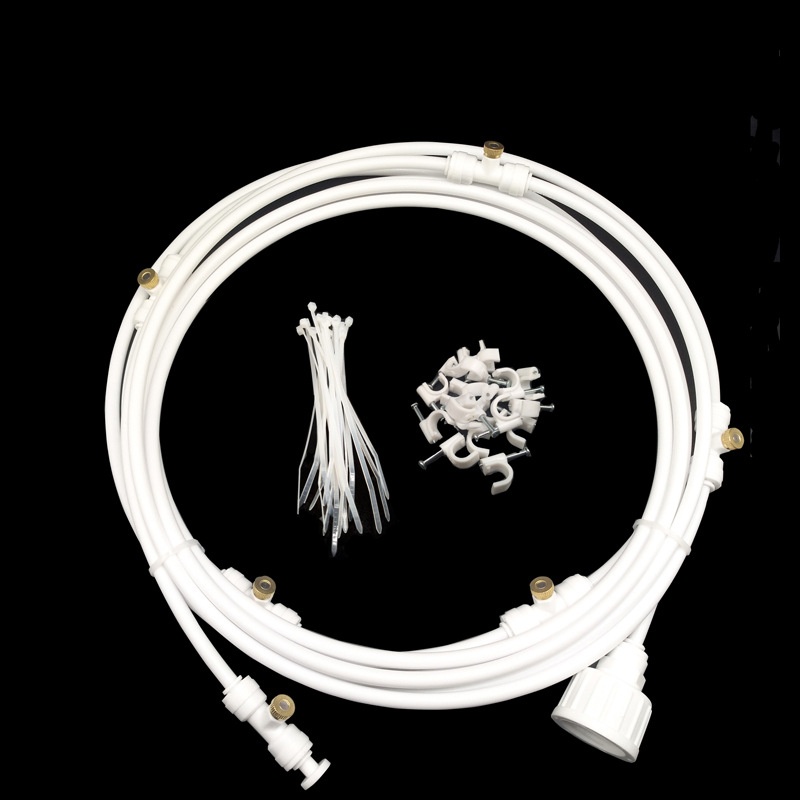
6-18M Outdoor Mist Coolant System White Misting Cooling Kit for Greenhouse Garden Patio Watering Irrigation System
Descriptions: 6-18M Outdoor Mist Coolant System White Misting Cooling Kit for Greenhouse Garden Patio Watering Irrigation System Specifications: Material: Brass body with stainless steel orifice Working Pressure: 2-30 Bar Thread Size: 10-24UNC Color: White Size: Standard water tap adapter: Thread Size:3/4"; Mist hose:1/4"(can work under normal pressure(2-3kg)) Type(Length) Included 6M Misting System - 3M water supply hose - 3M spray tube with 6pcs spray seats and 6pcs misting nozzles - 1pcs faucet connector - 1pcs stopper - 20pcs cable ties - 20pcs clamps 9M Misting System - 3M water supply hose - 6M spray tube with 11pcs spray seats and 11pcs misting nozzles - 1pcs faucet connector - 1pcs stopper - 30pcs cable ties - 30pcs clamps 12M Misting System - 3M water supply hose - 9M spray tube with 16pcs spray seats and 16pcs misting nozzles - 1pcs faucet connector - 1pcs stopper - 40pcs cable ties - 40pcs clamps 15M Misting System - 3M water supply hose - 12M spray tube with 21pcs spray seats and 21pcs misting nozzles - 1pcs faucet connector - 1pcs stopper - 50pcs cable ties - 50pcs clamps 18M Misting System - 3M water supply hose - 15M spray tube with 26pcs spray seats and 26pcs misting nozzles - 1pcs faucet connector - 1pcs stopper - 60pcs cable ties - 60pcs clamps Instruction: 1. Connect the Facuet adapter to the water tap; 2. Turn on the water tap to wash the system for 1 minute to purge the system and remove any impurities; 3. Screw the misting nozzles to the Tee fittings, except the last one on the end plug; 4. Turn on the water tap to wash the system for 2 minute to insure that system is fully purged; 5. Turn the watet off and install the last nozzle into the fitting with the end plug; 6. Fix the misting line by the saddle clamps provided; 7. Turn on the tap slightly until jets are working, enjoy the cooling misting system; 8. Periodically remove the misting nozzles, and follow steps 2-5 to clean out the misting system. Features: - Widely used in factory humidification, cooling, disinfection, dust fall, landscaping, salt fog test, and other artificial fog; - The nozzle use American precision punching device, The aperture is about 0.3mm, well-made, compare the using costs and gas humidification, able to save more than 10 times; - The nozzle can be completely atomized by the pressure of the tap water, and the effect of using the high-pressure water pump is better; - This series of nozzles does not require air assistance, the system is simple, spray a fine mist, sufficient atomization, has the advantages of energy saving, water saving, low cost and good effect; Stainless steel spray sheet is processed by advanced forging technology, strong durability, the working life is about 2.5 times compared with similar products. Package Included: 1 Set x Misting System More Details:
Brand: Shopify
Category: Home & Garden > Household Appliances > Climate Control Appliances > Outdoor Misting Systems